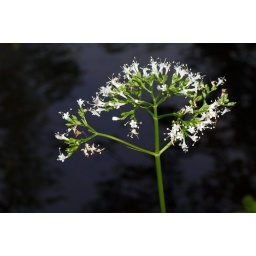
White flowers by the river